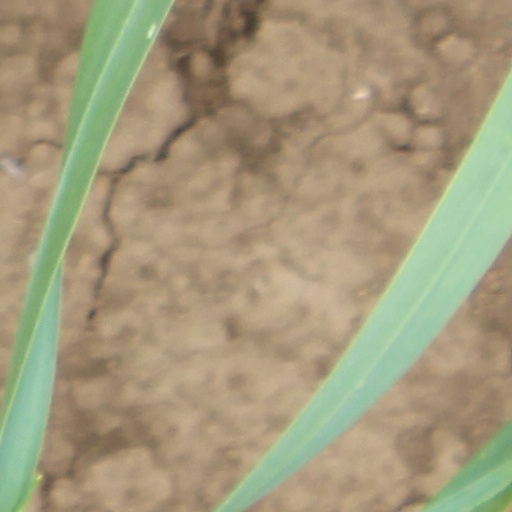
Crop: wheat